Georgia Department of Corrections

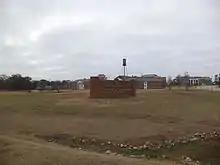
State Offices South at Tift College, where the department is headquartered

The Georgia Department of Corrections (GDC) is an agency of the U.S. state of Georgia operating state prisons. The agency is headquartered in Forsyth, on the former campus of Tift College.